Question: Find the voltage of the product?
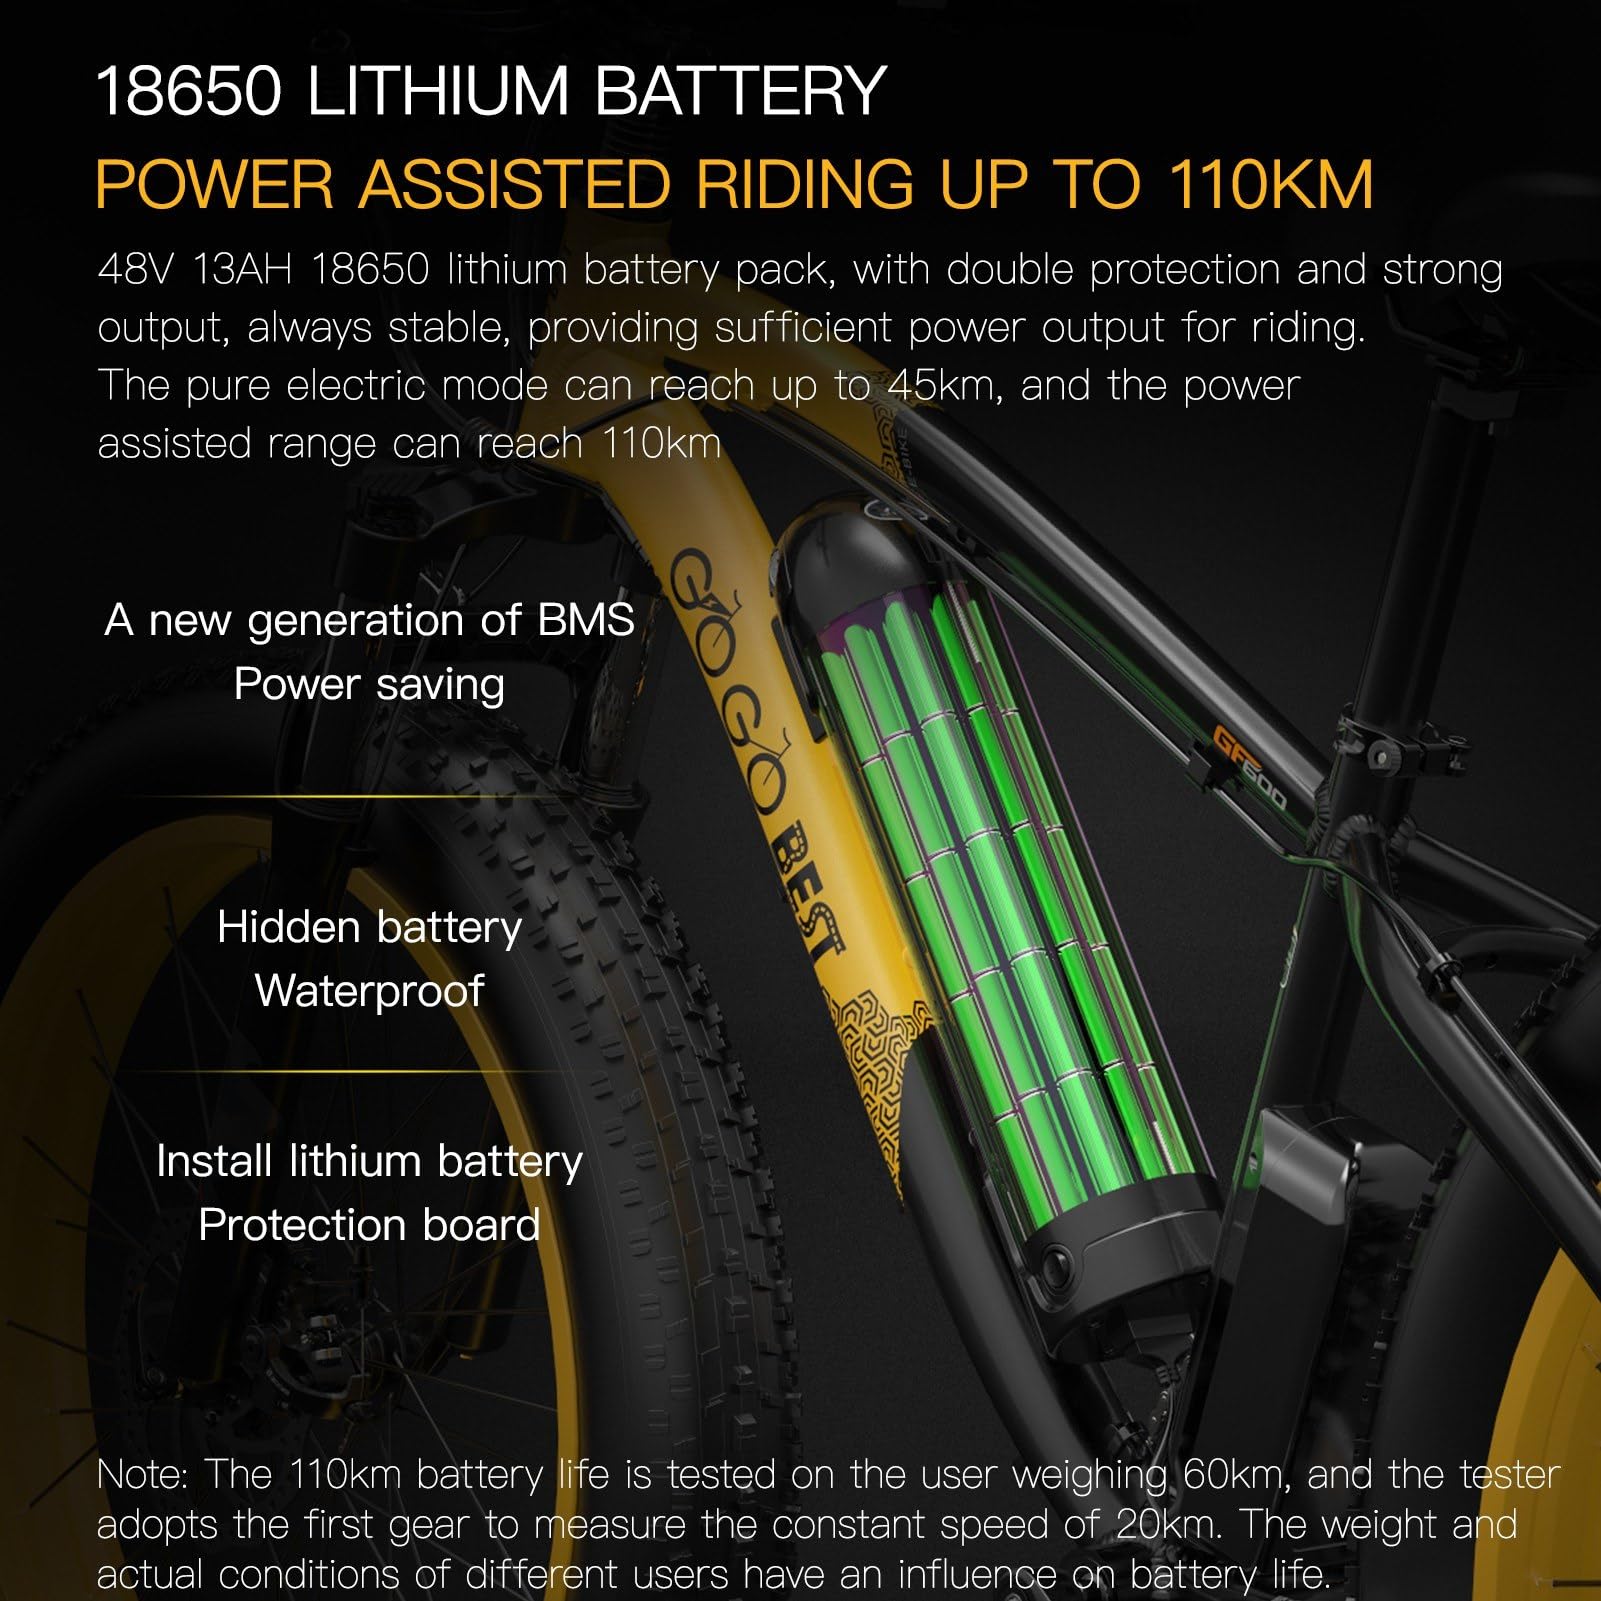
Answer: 48.0 volt